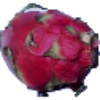
Label: red_pitahaya